Stele

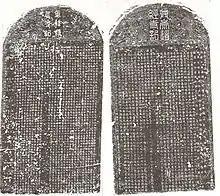
Chinese ink rubbings of the 1489 (left) and 1512 (right) steles left by the Kaifeng Jews.

Greek funerary markers, especially in Attica, had a long and evolutionary history in Athens. From public and extravagant processional funerals to different types of pottery used to store ashes after cremation, visibility has always been a large part of Ancient Greek funerary markers in Athens. Regarding stelai (Greek plural of stele), in the period of the Archaic style in Ancient Athens (600 BC) stele often showed certain archetypes of figures, such as the male athlete. Generally their figures were singular, though there are instances of two or more figures from this time period. Moving into the 6th and 5th centuries BC, Greek stelai declined and then rose in popularity again in Athens and evolved to show scenes with multiple figures, often of a family unit or a household scene. One such notable example is the Stele of Hegeso. Typically grave stelai are made of marble and carved in relief, and like most Ancient Greek sculpture they were vibrantly painted. For more examples of stelai, the Getty Museum's published Catalog of Greek Funerary Sculpture is a valuable resource